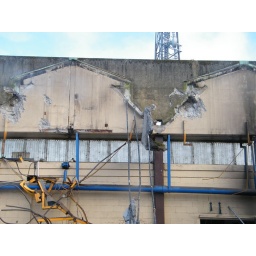
where the roof was pulled away from the wall,the steel cables went through the wall and held in place by the concrete.